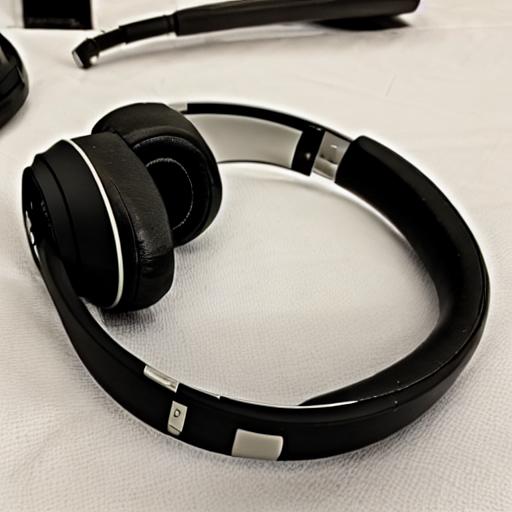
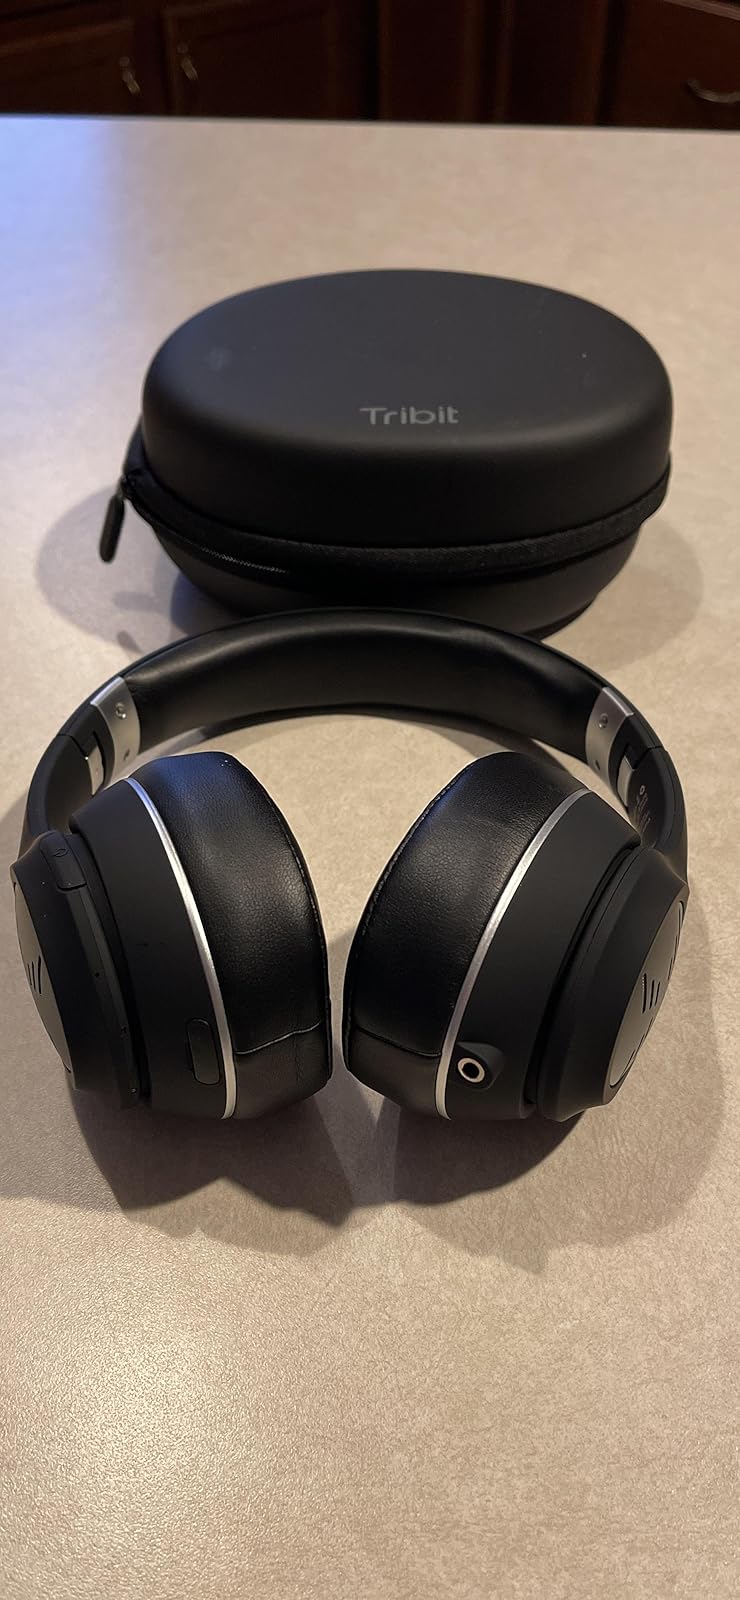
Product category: headphones
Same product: no